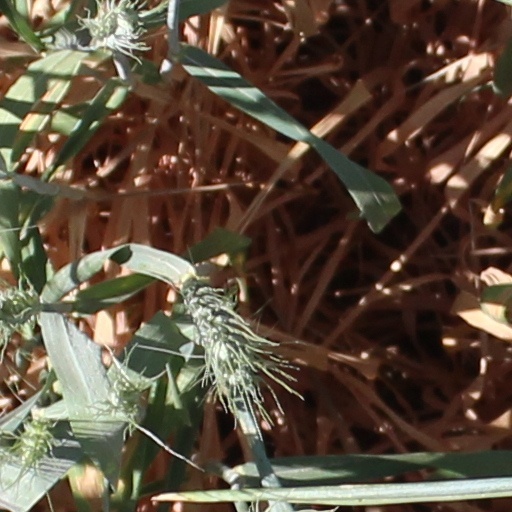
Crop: wheat